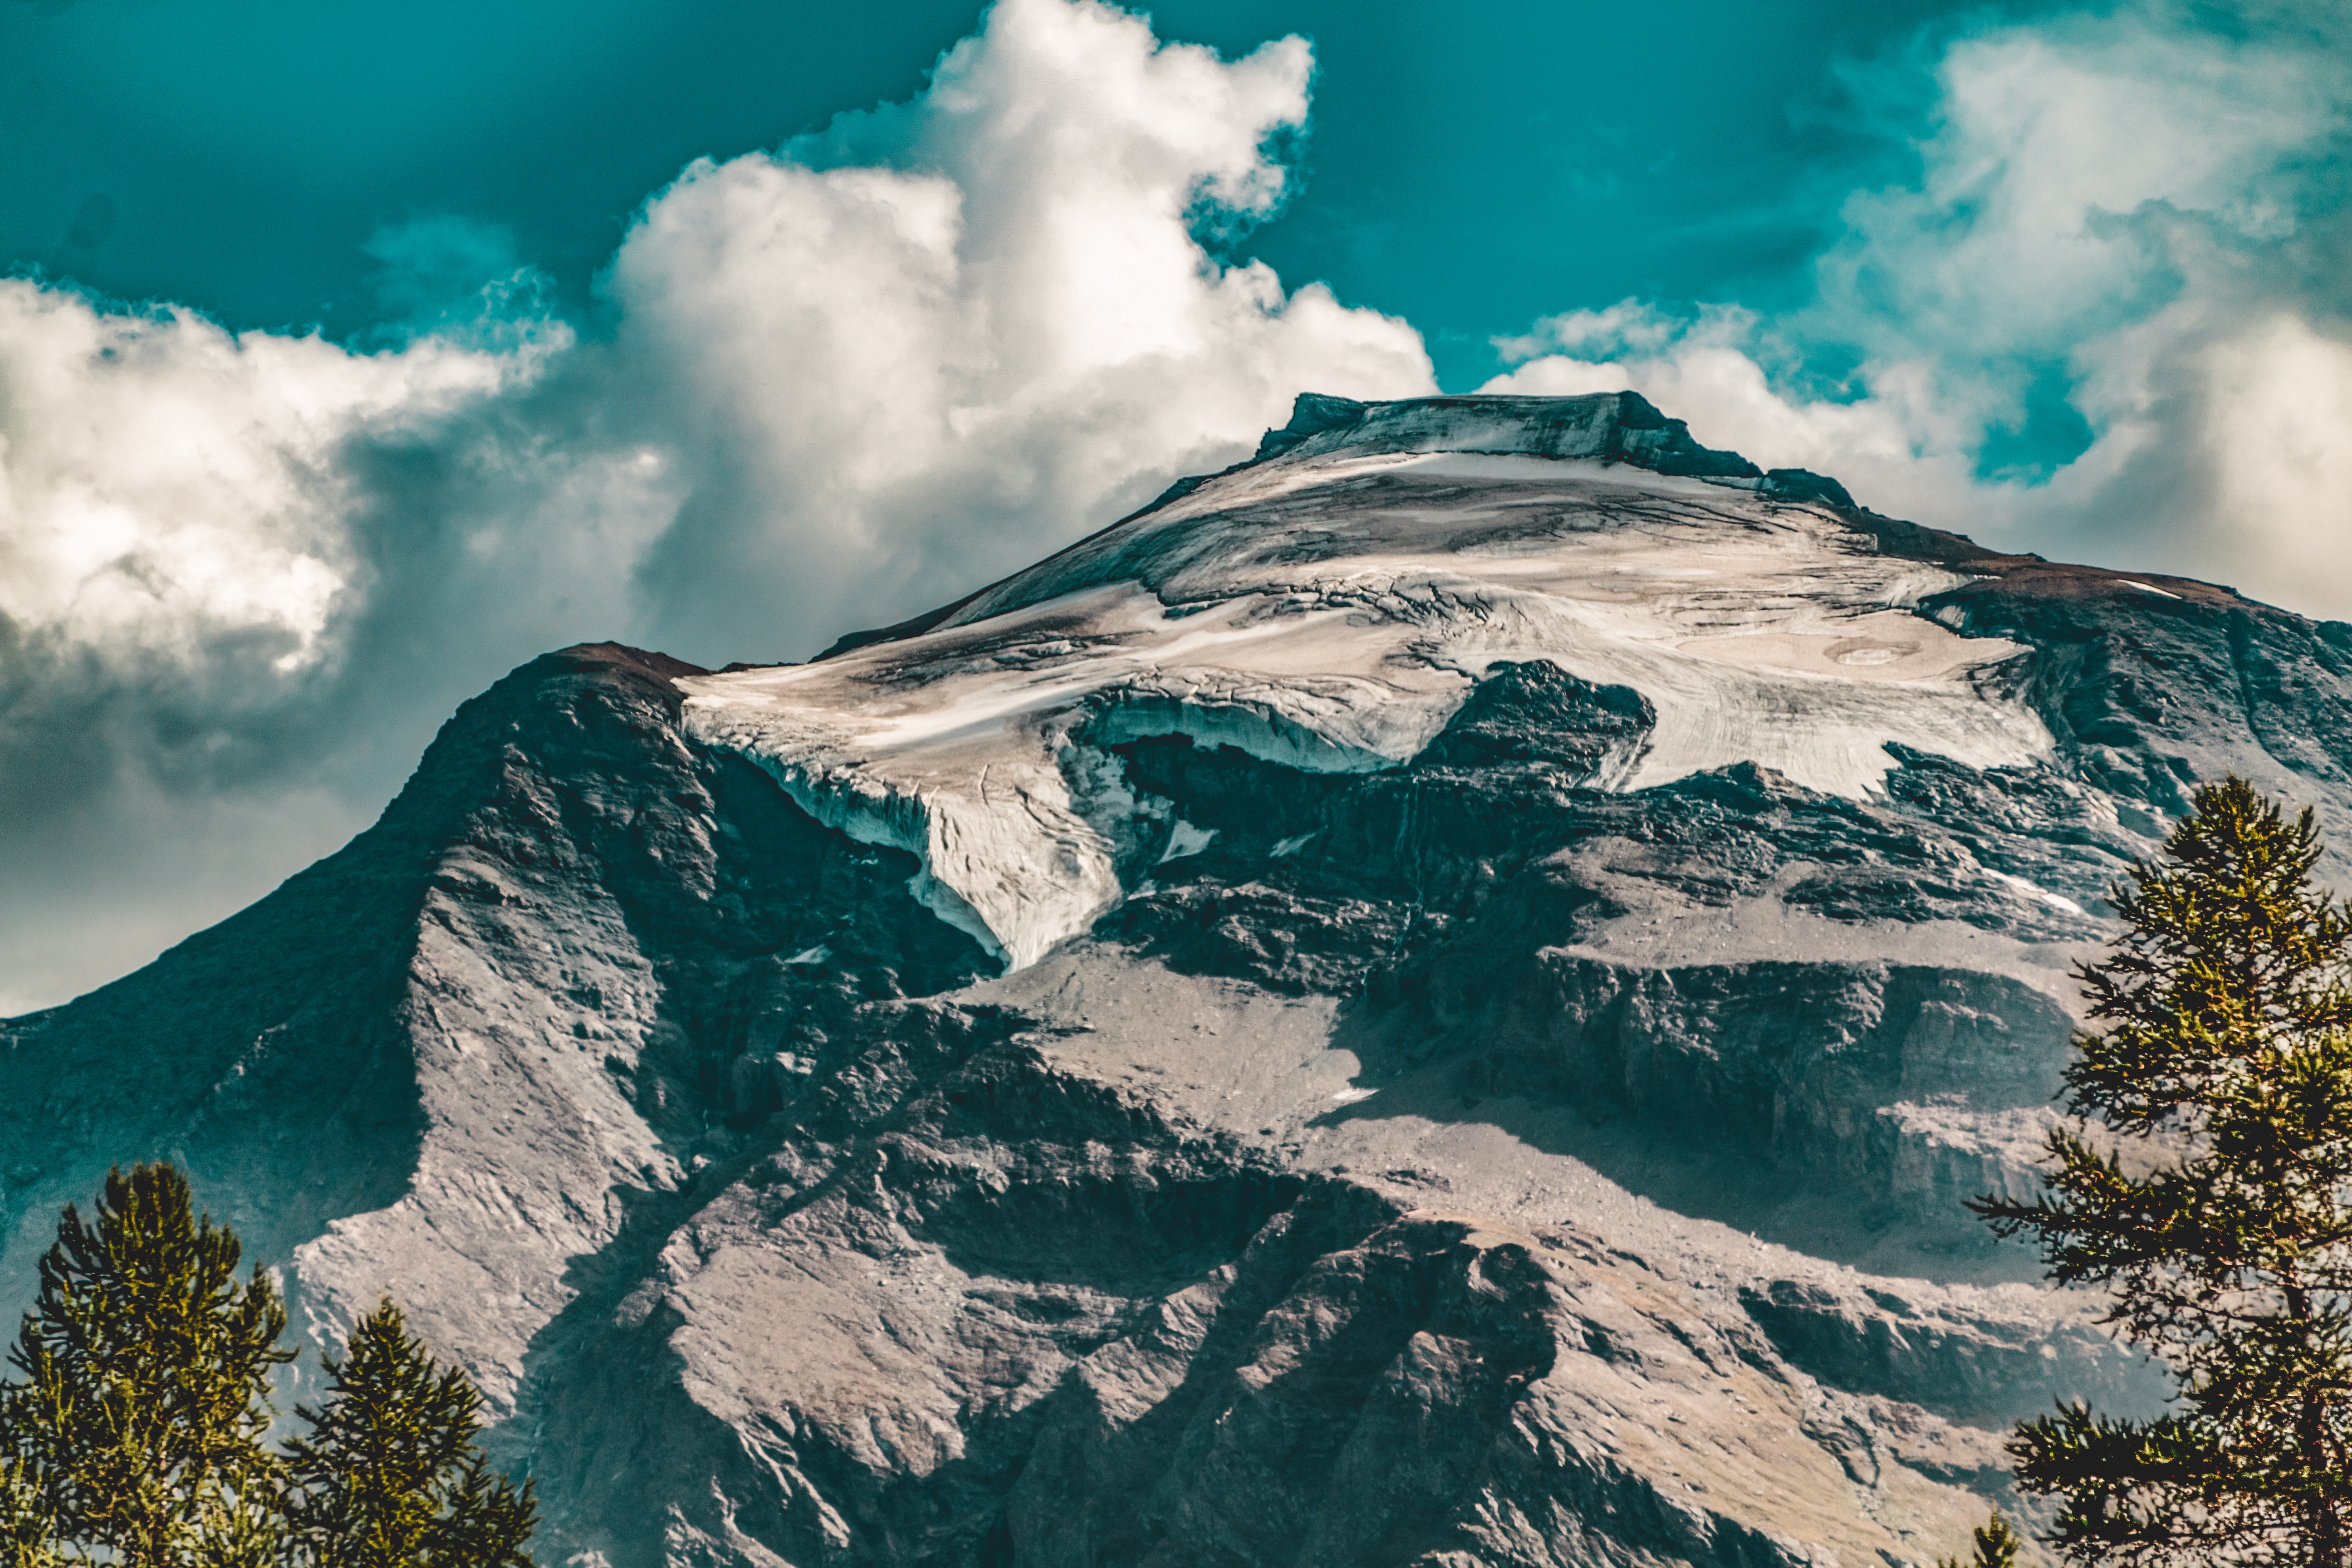
mountainous landforms, mountain, sky, mountain range, cloud, nature, natural landscape, ridge, summit, hill, alps, highland, wilderness, cumulus, rock, massif, tree, geology, hill station, national park, mount scenery, geological phenomenon, fell, landscape, world, meteorological phenomenon, photography, snow, plant, valley, terrain, formation, ar te, tourism